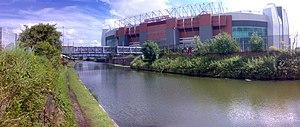
L'équipe d'Angleterre de football est la sélection de joueurs anglais représentant leur nation lors des compétitions internationales de football masculin, sous l'égide de la Football Association. Alors que la plupart des équipes nationales à travers le monde représentent un État indépendant, les quatre « Nations constitutives » qui forment le Royaume-Uni sont chacune représentés par une équipe nationale distincte lors des tournois internationaux. Ses joueurs sont sélectionnés selon les conditions d'admissibilité en sélection d'un joueur britannique.
Old Trafford est un stade de football situé dans le comté du Grand Manchester, en Angleterre.
"Le Manchester United Football Club est un club de football anglais basé dans le district de Trafford, à proximité de la ville de Manchester, dans son stade d'Old Trafford dans le Grand Manchester. Fondé en 1878 sous le nom de Newton Heath, Manchester United évolue à Old Trafford, son stade historique, qui tire son surnom de ""Théâtre des Rêves"" des exploits réalisés au fil des années par le club mancunien.